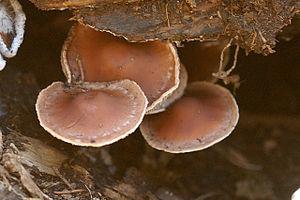
Psathyrella, est un genre de champignons basidiomycètes de la famille des Psathyrellaceae.